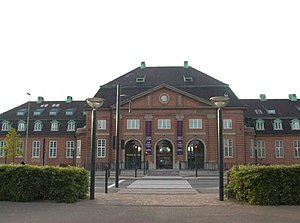
Odense Banegård / Galleri
Odense Banegård eller Odense Station er Odenses primære jernbanestation og ligger på Østre Stationsvej. Fra 15. september 1995 kaldes stationen også Odense Banegård Center, idet byens gamle banegård dette år blev erstattet af et center på 36.000 m².